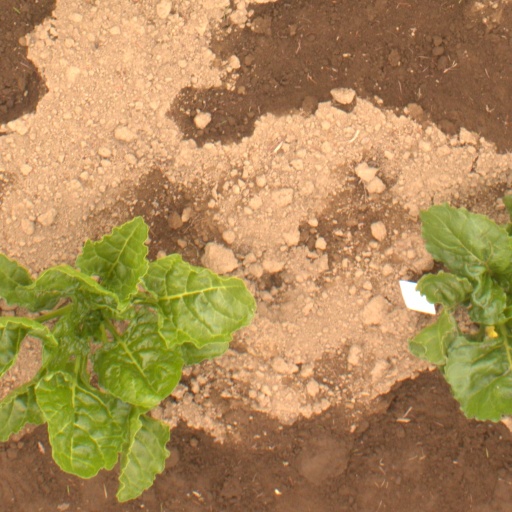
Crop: sugar beet